Basketball at the 2019 Island Games

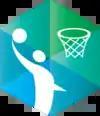

The Basketball tournament, for the 2019 Island Games, was held at the Tercentenary Hall, Gibraltar in July 2019.